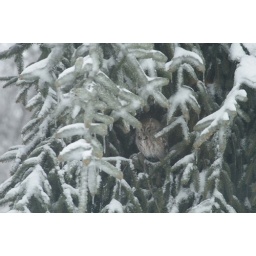
Look "who's" sleeping in the pine tree!